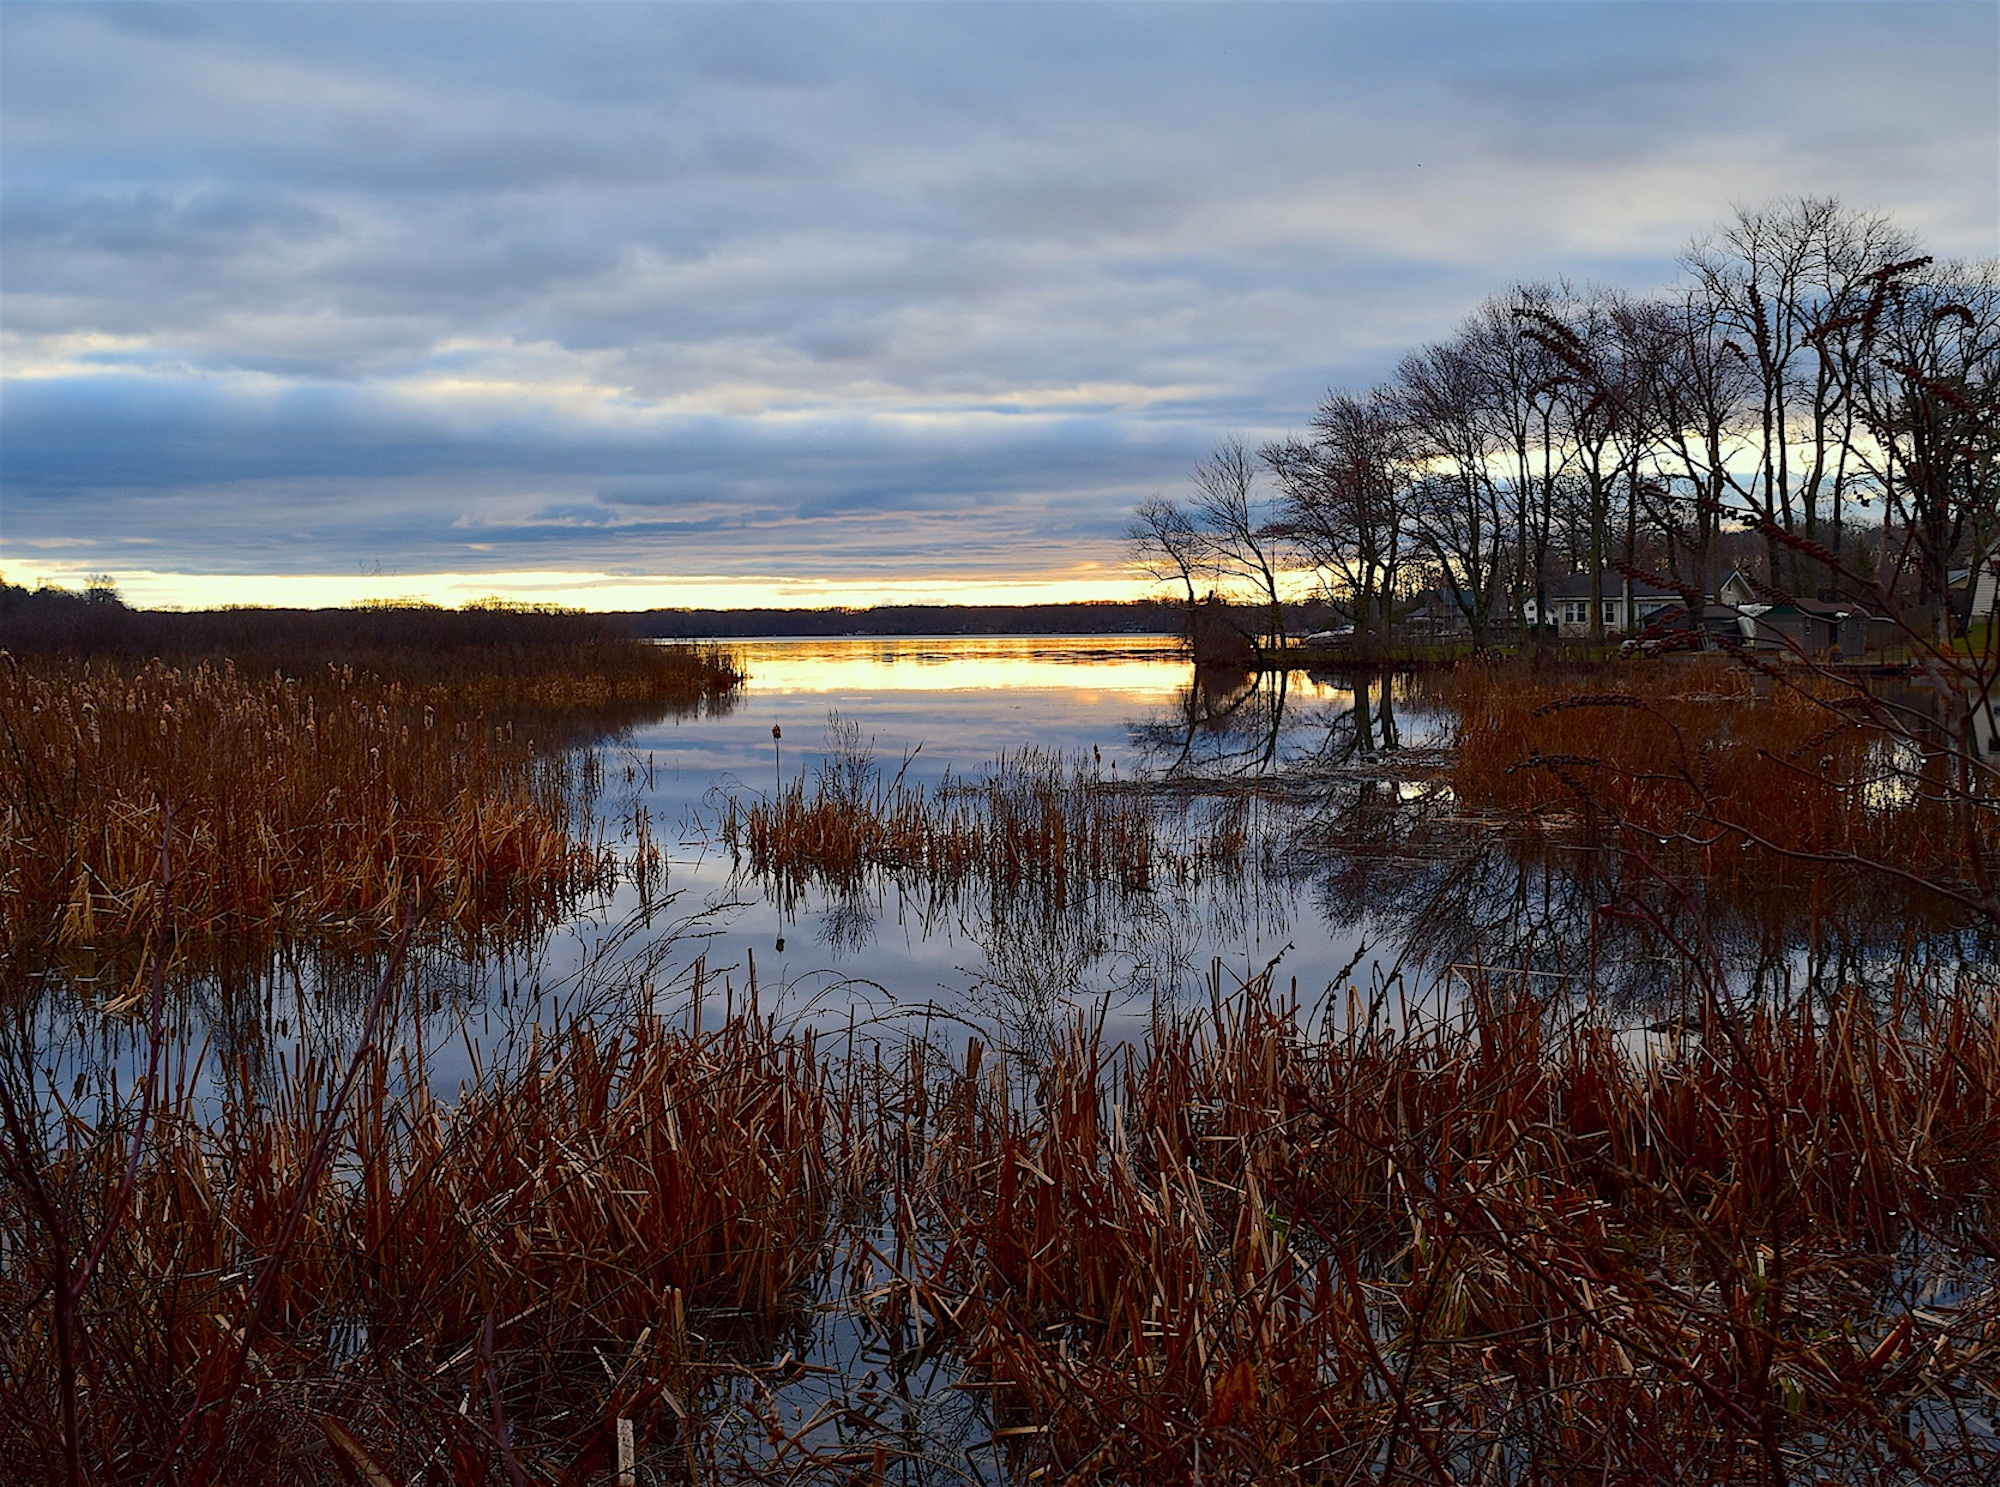
landscape, sea, tree, water, nature, outdoor, marsh, wilderness, silhouette, winter, light, cloud, sky, sun, sunrise, sunset, sunlight, morning, shore, lake, dawn, river, dusk, pond, environment, evening, spring, reflection, scenic, color, natural, autumn, park, scenery, shadow, contrast, reservoir, yellow, season, waterway, clouds, wetland, reeds, scene, habitat, loch, rural area, water plants, natural environment, woody plant